Plimmer Towers

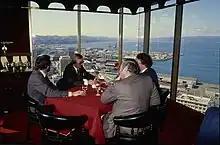
Diners at 'Windows on Wellington' restaurant in 1981

Plimmer Towers is located at the corner of Boulcott Street and Gilmer Terrace, and can also be accessed from Lambton Quay via Plimmer Steps. The complex was originally developed by construction tycoon Arthur Williams and known as the Williams Centre. The multi-level car parking building was completed in 1963, followed by the office building which opened in 1973 as the Williams Centre and is now called Plimmer Towers. It is built of reinforced concrete with pre-stressed concrete beams. Plimmer Towers was New Zealand's tallest building until Quay Tower opened in Auckland in 1981, and was Wellington's tallest building until 1984, when the nearby BNZ Centre opened. It featured a penthouse restaurant on the 31st floor called 'Windows on Wellington' which offered a piano bar and excellent views across the city. Windows on Wellington closed, and the restaurant reopened as '31' in July 1985.